Seneca mission

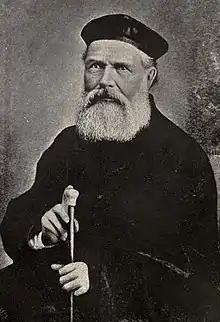
Photograph of Asher Wright, published 1892.

Asher Wright's ministry began on November 9, 1831, and lasted until his death on April 13, 1875. Wright was born in Hanover, New Hampshire, in 1803, and had recently graduated from Andover Seminary. He brought his wife Martha Egerton of Randolph, Vermont, with him, but she died soon thereafter and he married again on January 21, 1833. His second wife was Laura M. Sheldon of St. Johnsbury, Vermont (1809January 21, 1886).